Crist Brothers

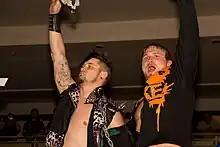
The Irish Airborne making their ring entrance in July 2012

On April 9, 2011, Jake Crist was invited to compete in Combat Zone Wrestling's "Best Of The Best X" representing Insanity Pro Wrestling. Jake Crist would go on to lose in the first round losing against Sami Callihan in a triple threat match that also involved AR Fox. The next night on April 10, 2011 at CZW's "International Incident" Jake Crist would go on to wrestle Jon Moxley in Moxley's final match in CZW in another losing effort. After the match Jake would be attacked by both Moxley and Robert Anthony until Devon Moore made the save. Jake Crist return to CZW on May 14, 2011 in a losing effort against Ryan Mcbride however fans chanted Please Come Back after the match. On June 11, 2011 at CZW "Prelude To Violence" Jake Crist was told by CZW Owner DJ Hyde that if Crist wanted a CZW Contract then he would have to go and defeat Sami Callihan. However Callihan would go on to defeat Jake Crist again. After the match both men showed respect by shaking hands. Adam Cole and Mia Yim would come down to mock Callihan. During the verbal confrontation DJ Hyde would come out and lariat Callihan. Jake Crist would try to save Callihan but wound up attacked by DJ Hyde. On July 9, 2011 at CZW "New Heights" AR Fox would offer a CZW Wired TV Championship title match to Jake Crist. Jake Crist would go on to gain his first win in CZW by defeating AR Fox to become the new CZW Wired TV Champion. Jake's Brother, Dave Crist would also make his CZW debut celebrating with his brother on a title win. On September 10, 2011, Jake Crist was originally supposed to defend his newly won title against Chrisjen Hayme. However, Hayme would withdraw from the match and was replaced by Dustin Rayz. Jake Crist would go on to retain against Dustin Rayz. Dave Crist though, would show more concern about his brothers' TV title than in Jake Crists well being. After the show Dustin Rayz would confront the Irish Airborne about Dave getting involved in his match against Jake. Rayz would then challenge Dave Crist at CZW "Cerebral". Dave would go on to win that match. Jake Crist successfully defended his Wired TV title against Latin Dragon earlier that night. On April 14, 2012, Dave defeated Jake with a low blow to win the CZW Wired TV Championship. Upon entering CZW, the Irish Airborne formed Ohio is 4 Killers stable with Nevaeh and Sami Callihan.